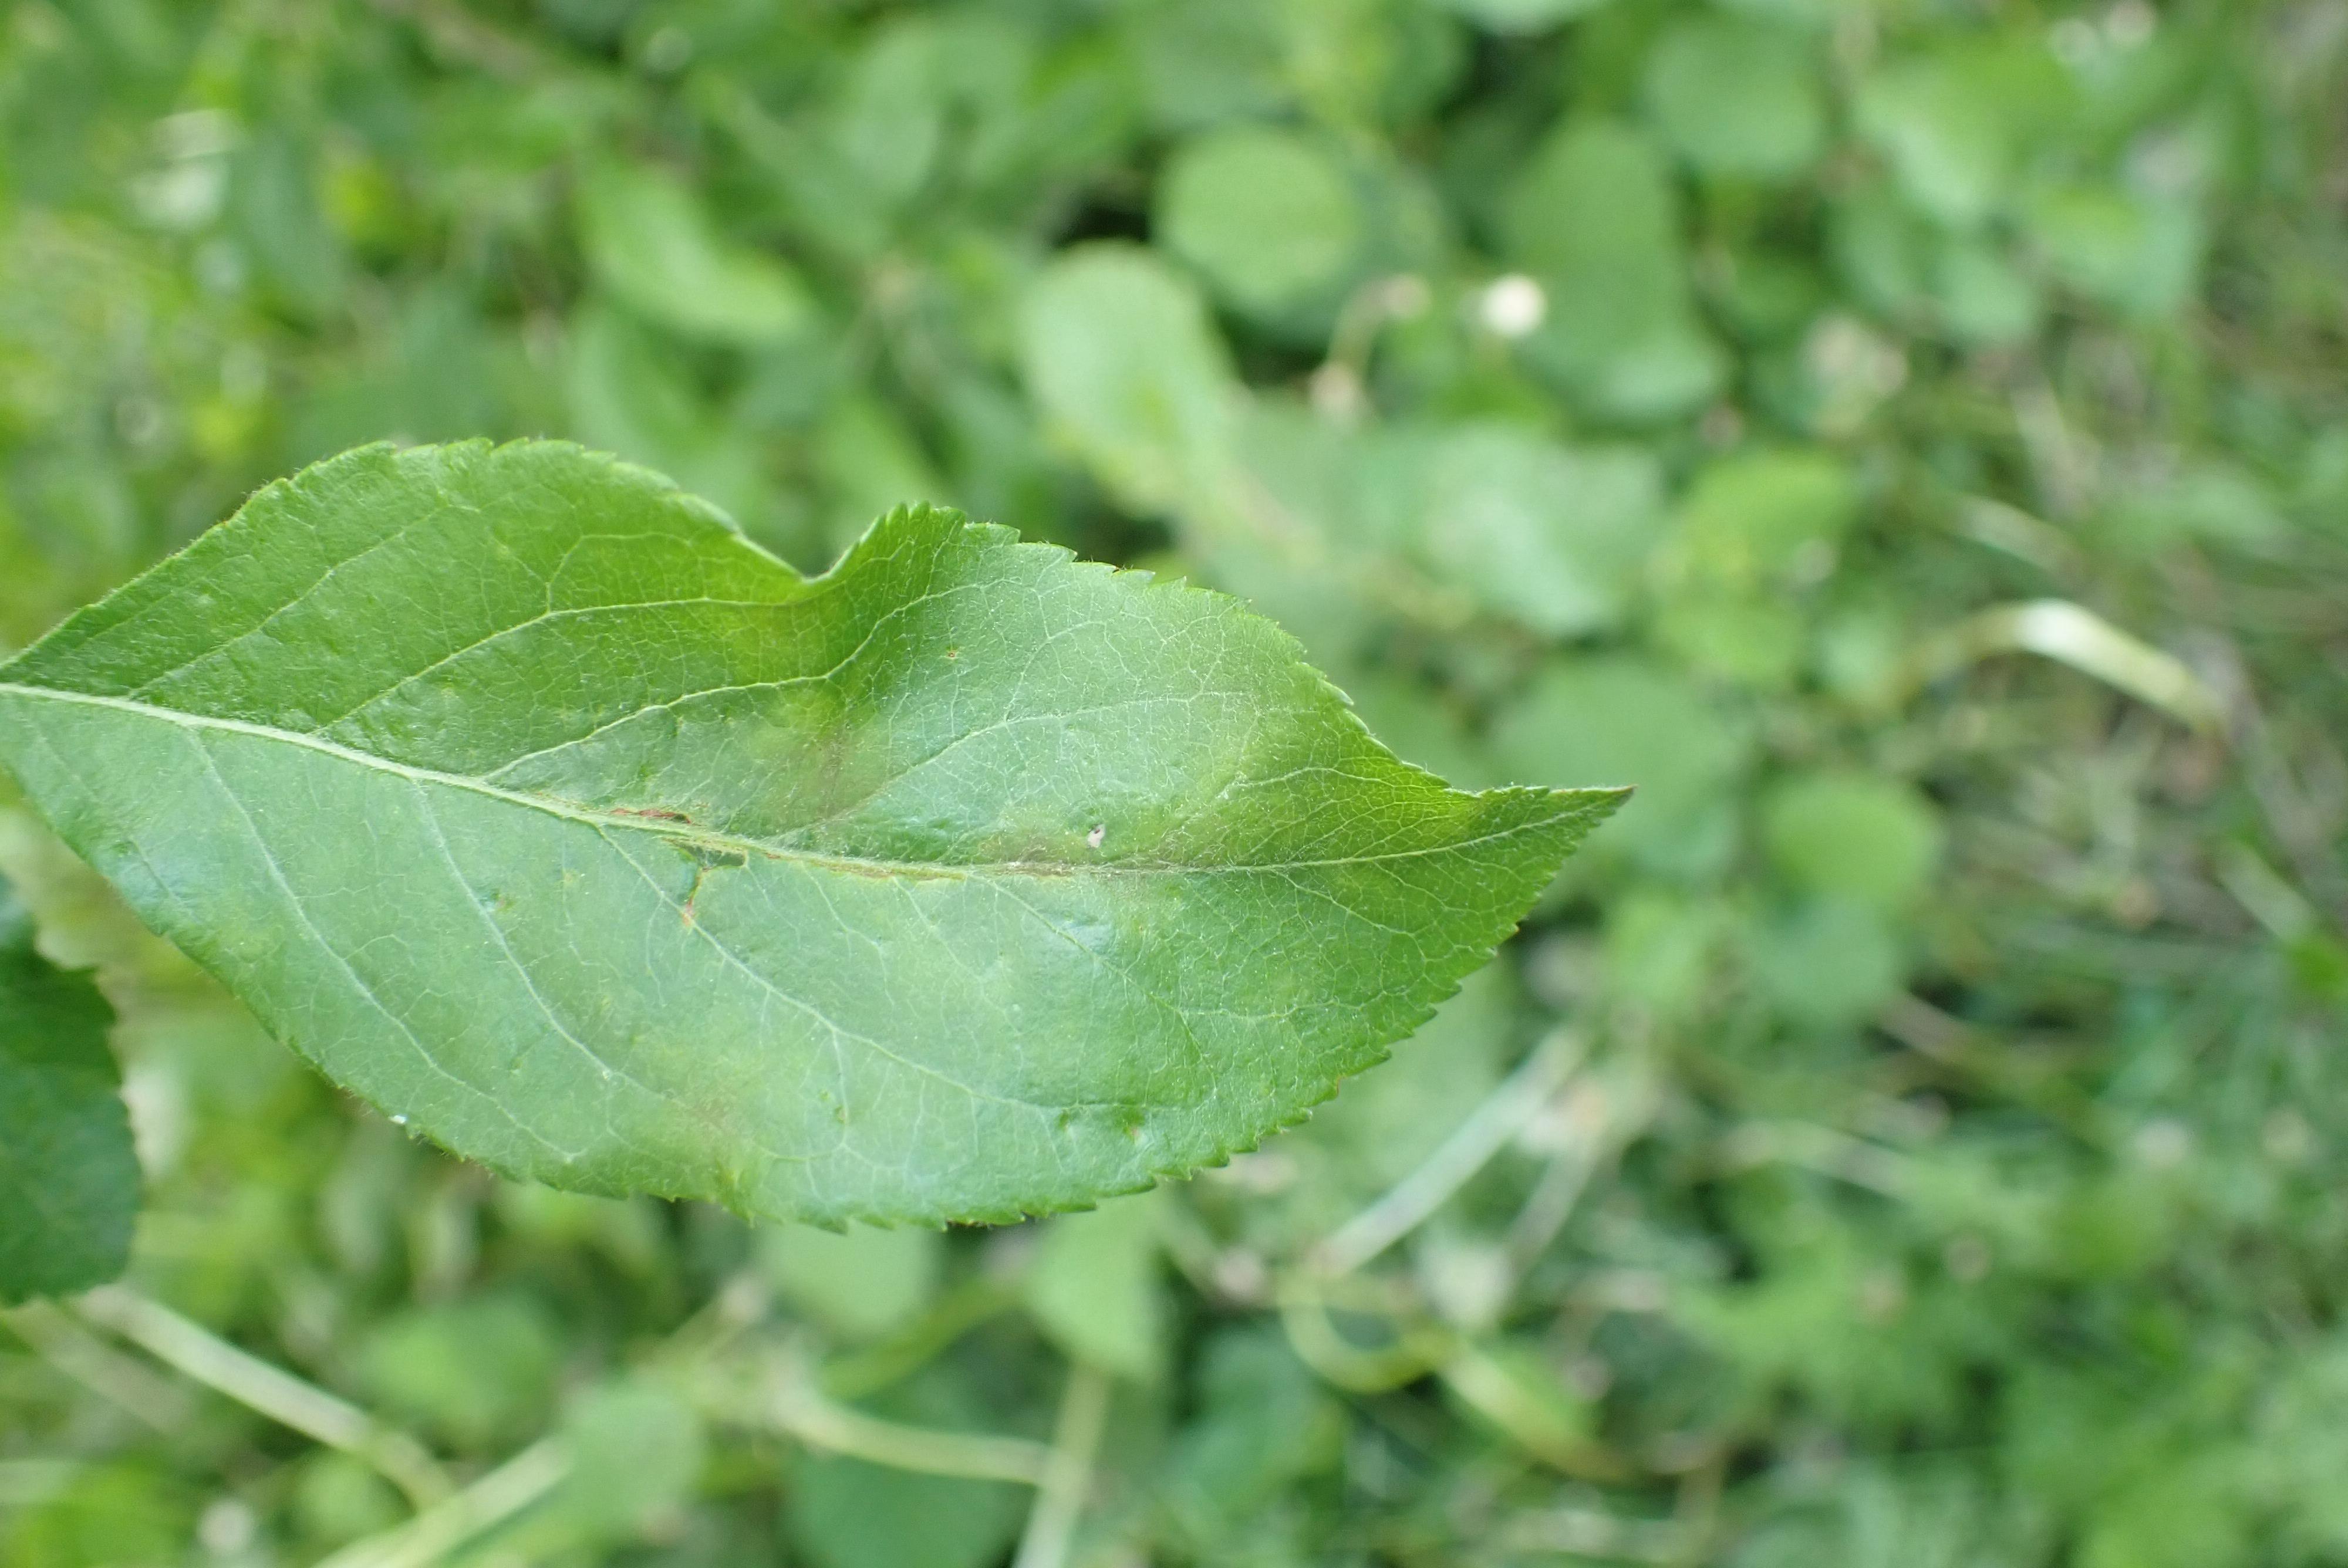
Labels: scab